Kerio Valley

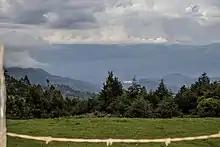
View of Kerio Valley

The isolated Kerio Valley is situated in a narrow, long strip that is approximately 80 km by 10 km wide at its broadest, through which the Kerio River flows. deep, the valley lies between the Cherangani Hills and the Tugen Hills.